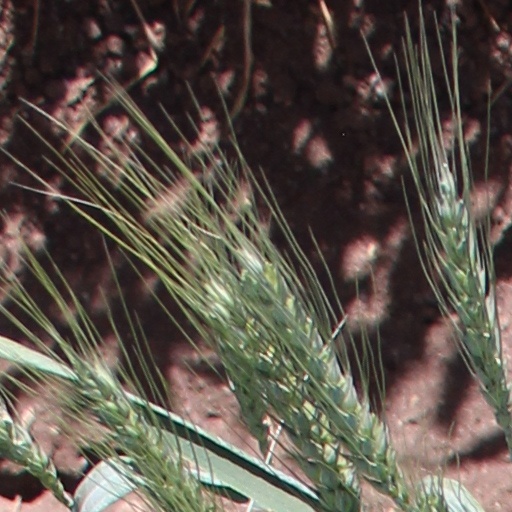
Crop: wheat